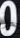
Number: 0